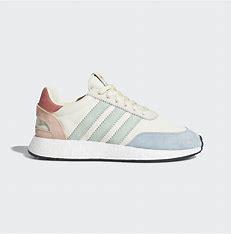
Brand: Adidas
Model: I 5923